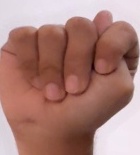
ASL sign: T